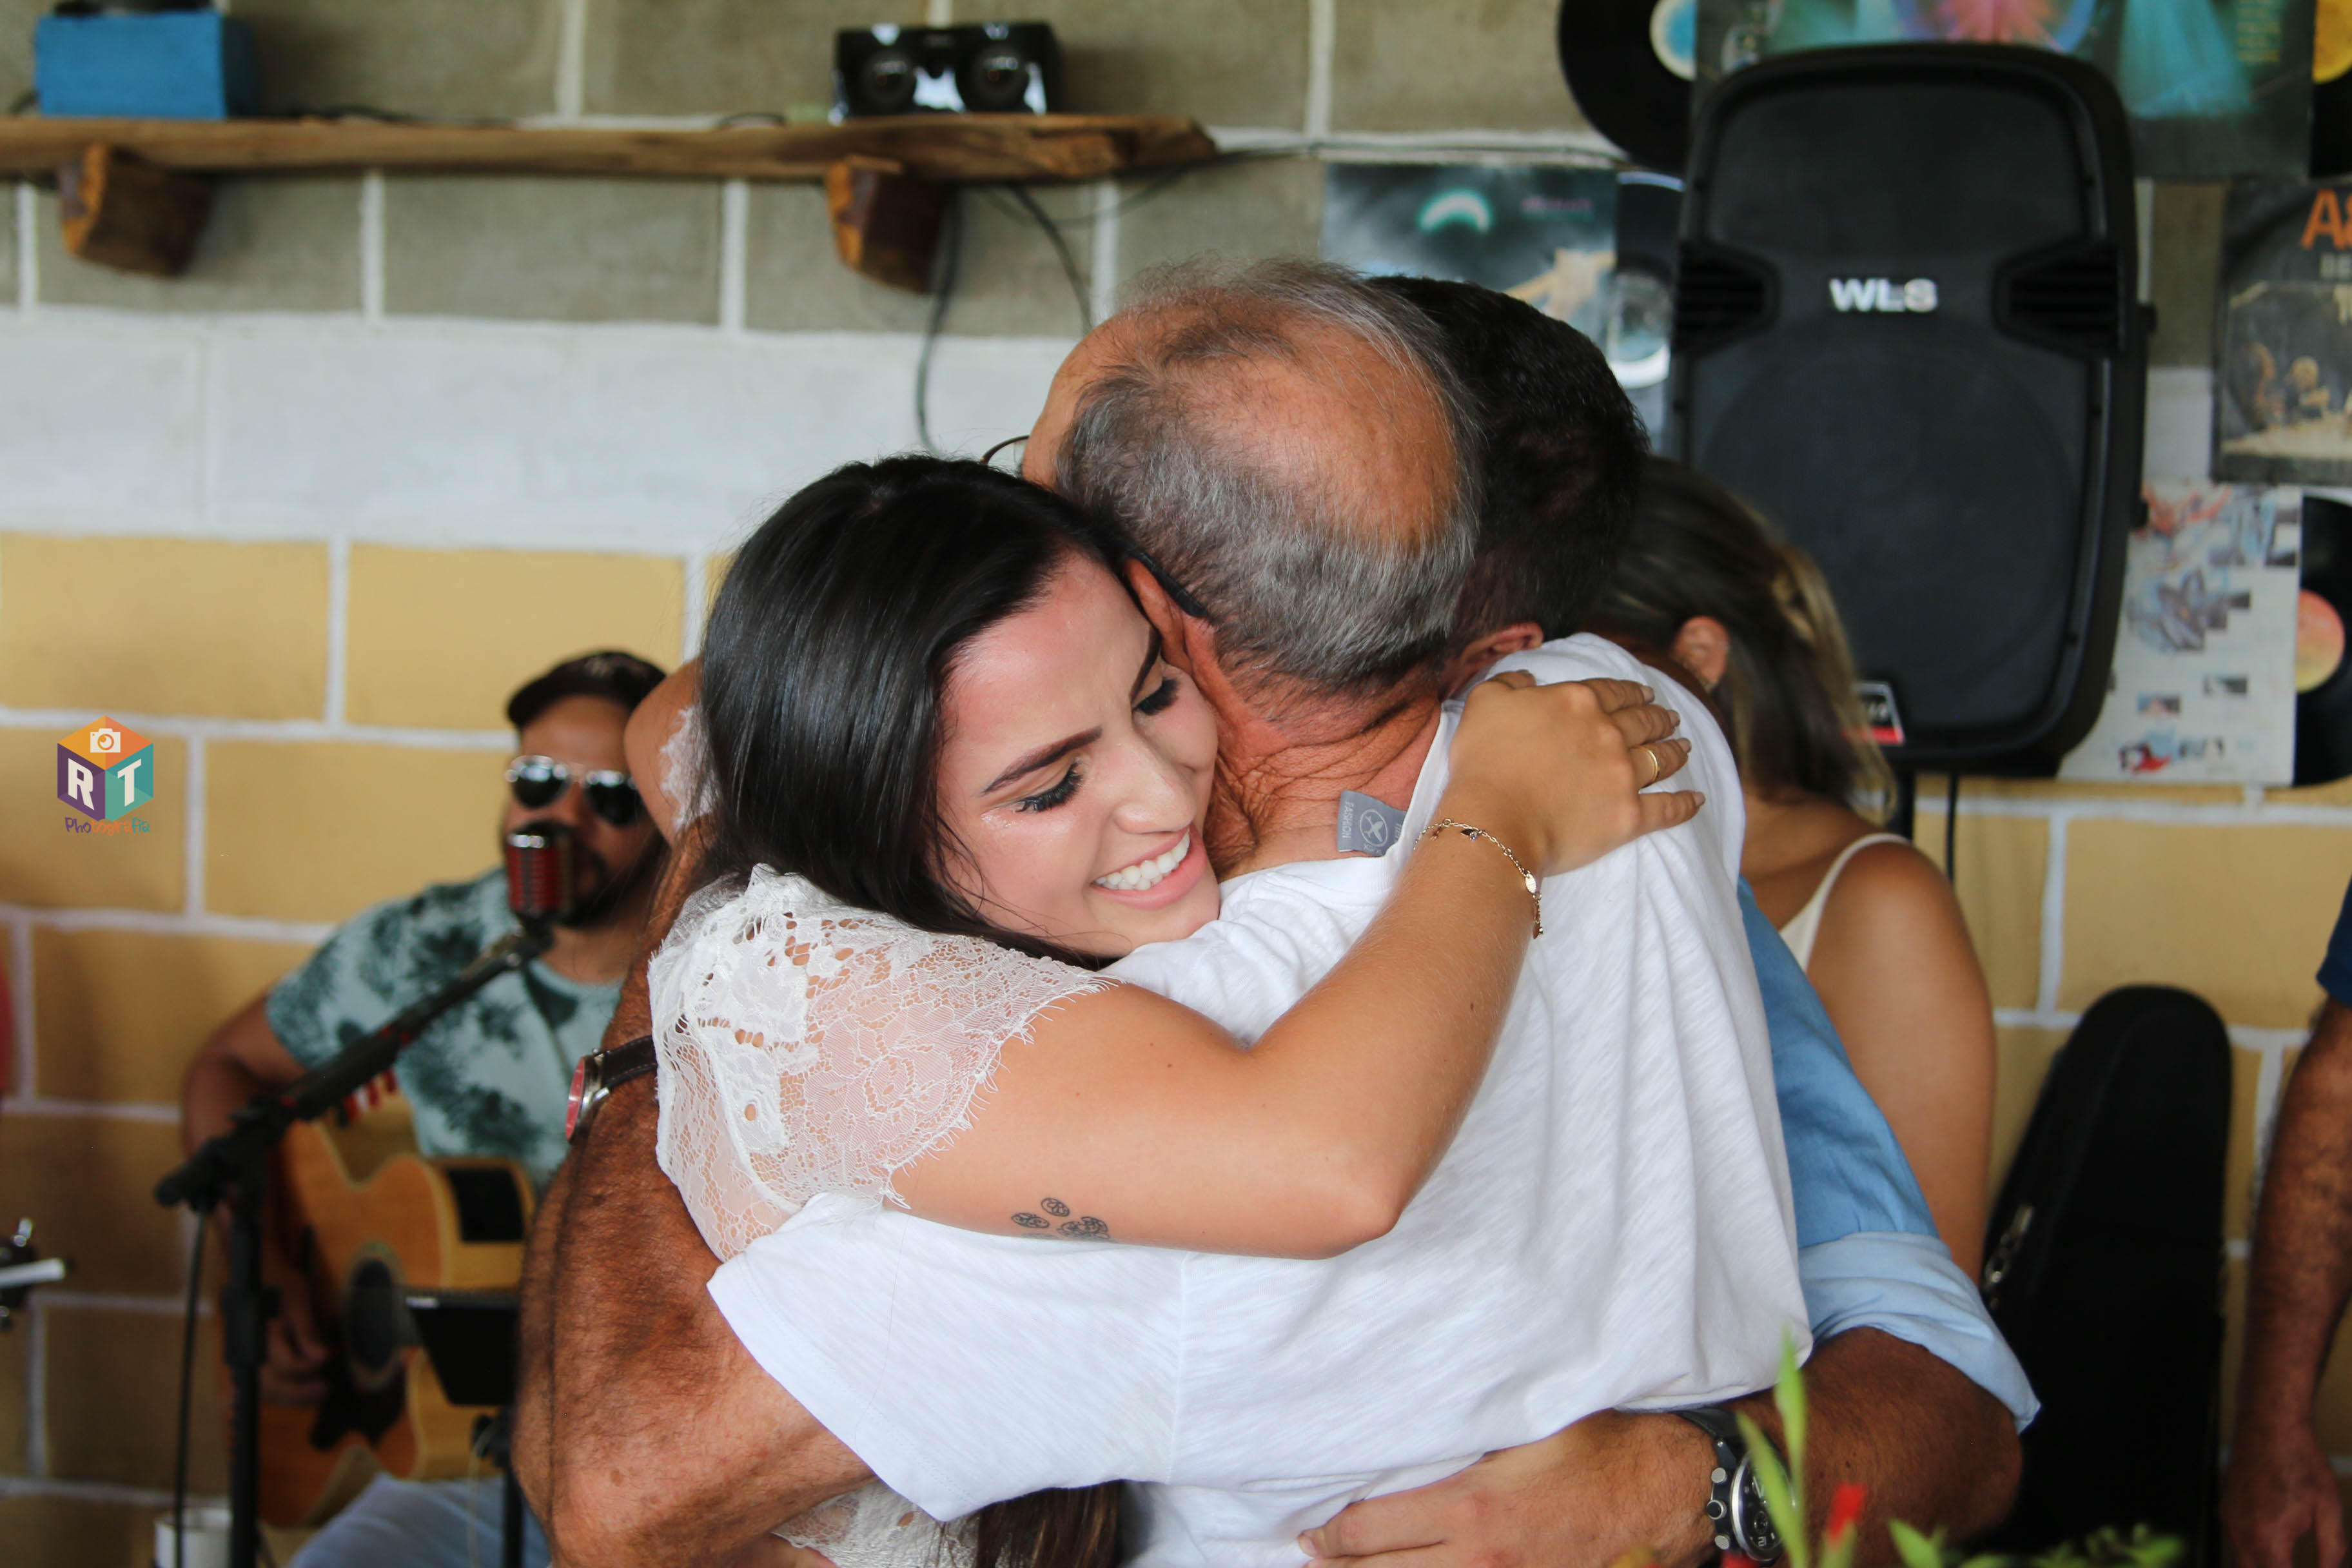
man, interaction, hug, event, happy, love, child, party, black hair, ceremony, vacation, family